South Texas League

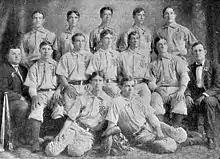
The 1905 Houston Marvels won the league title that season

Beaumont (40–68) moved to Brenham (1–6) August 21; Brenham became an orphan team August 27 playing in Austin and San Antonio (4–7).